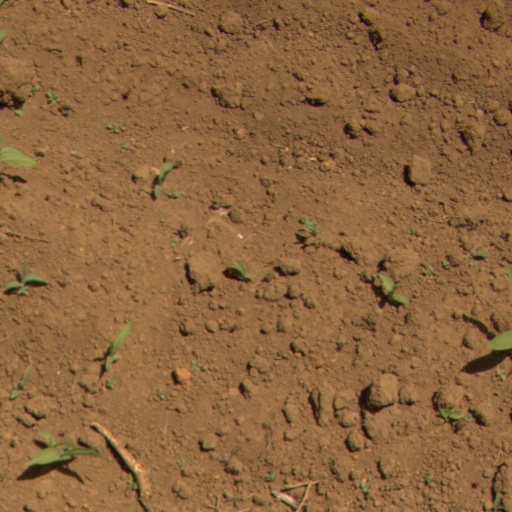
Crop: Jerusalem artichoke